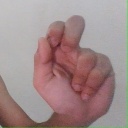
अक्षर: ढ